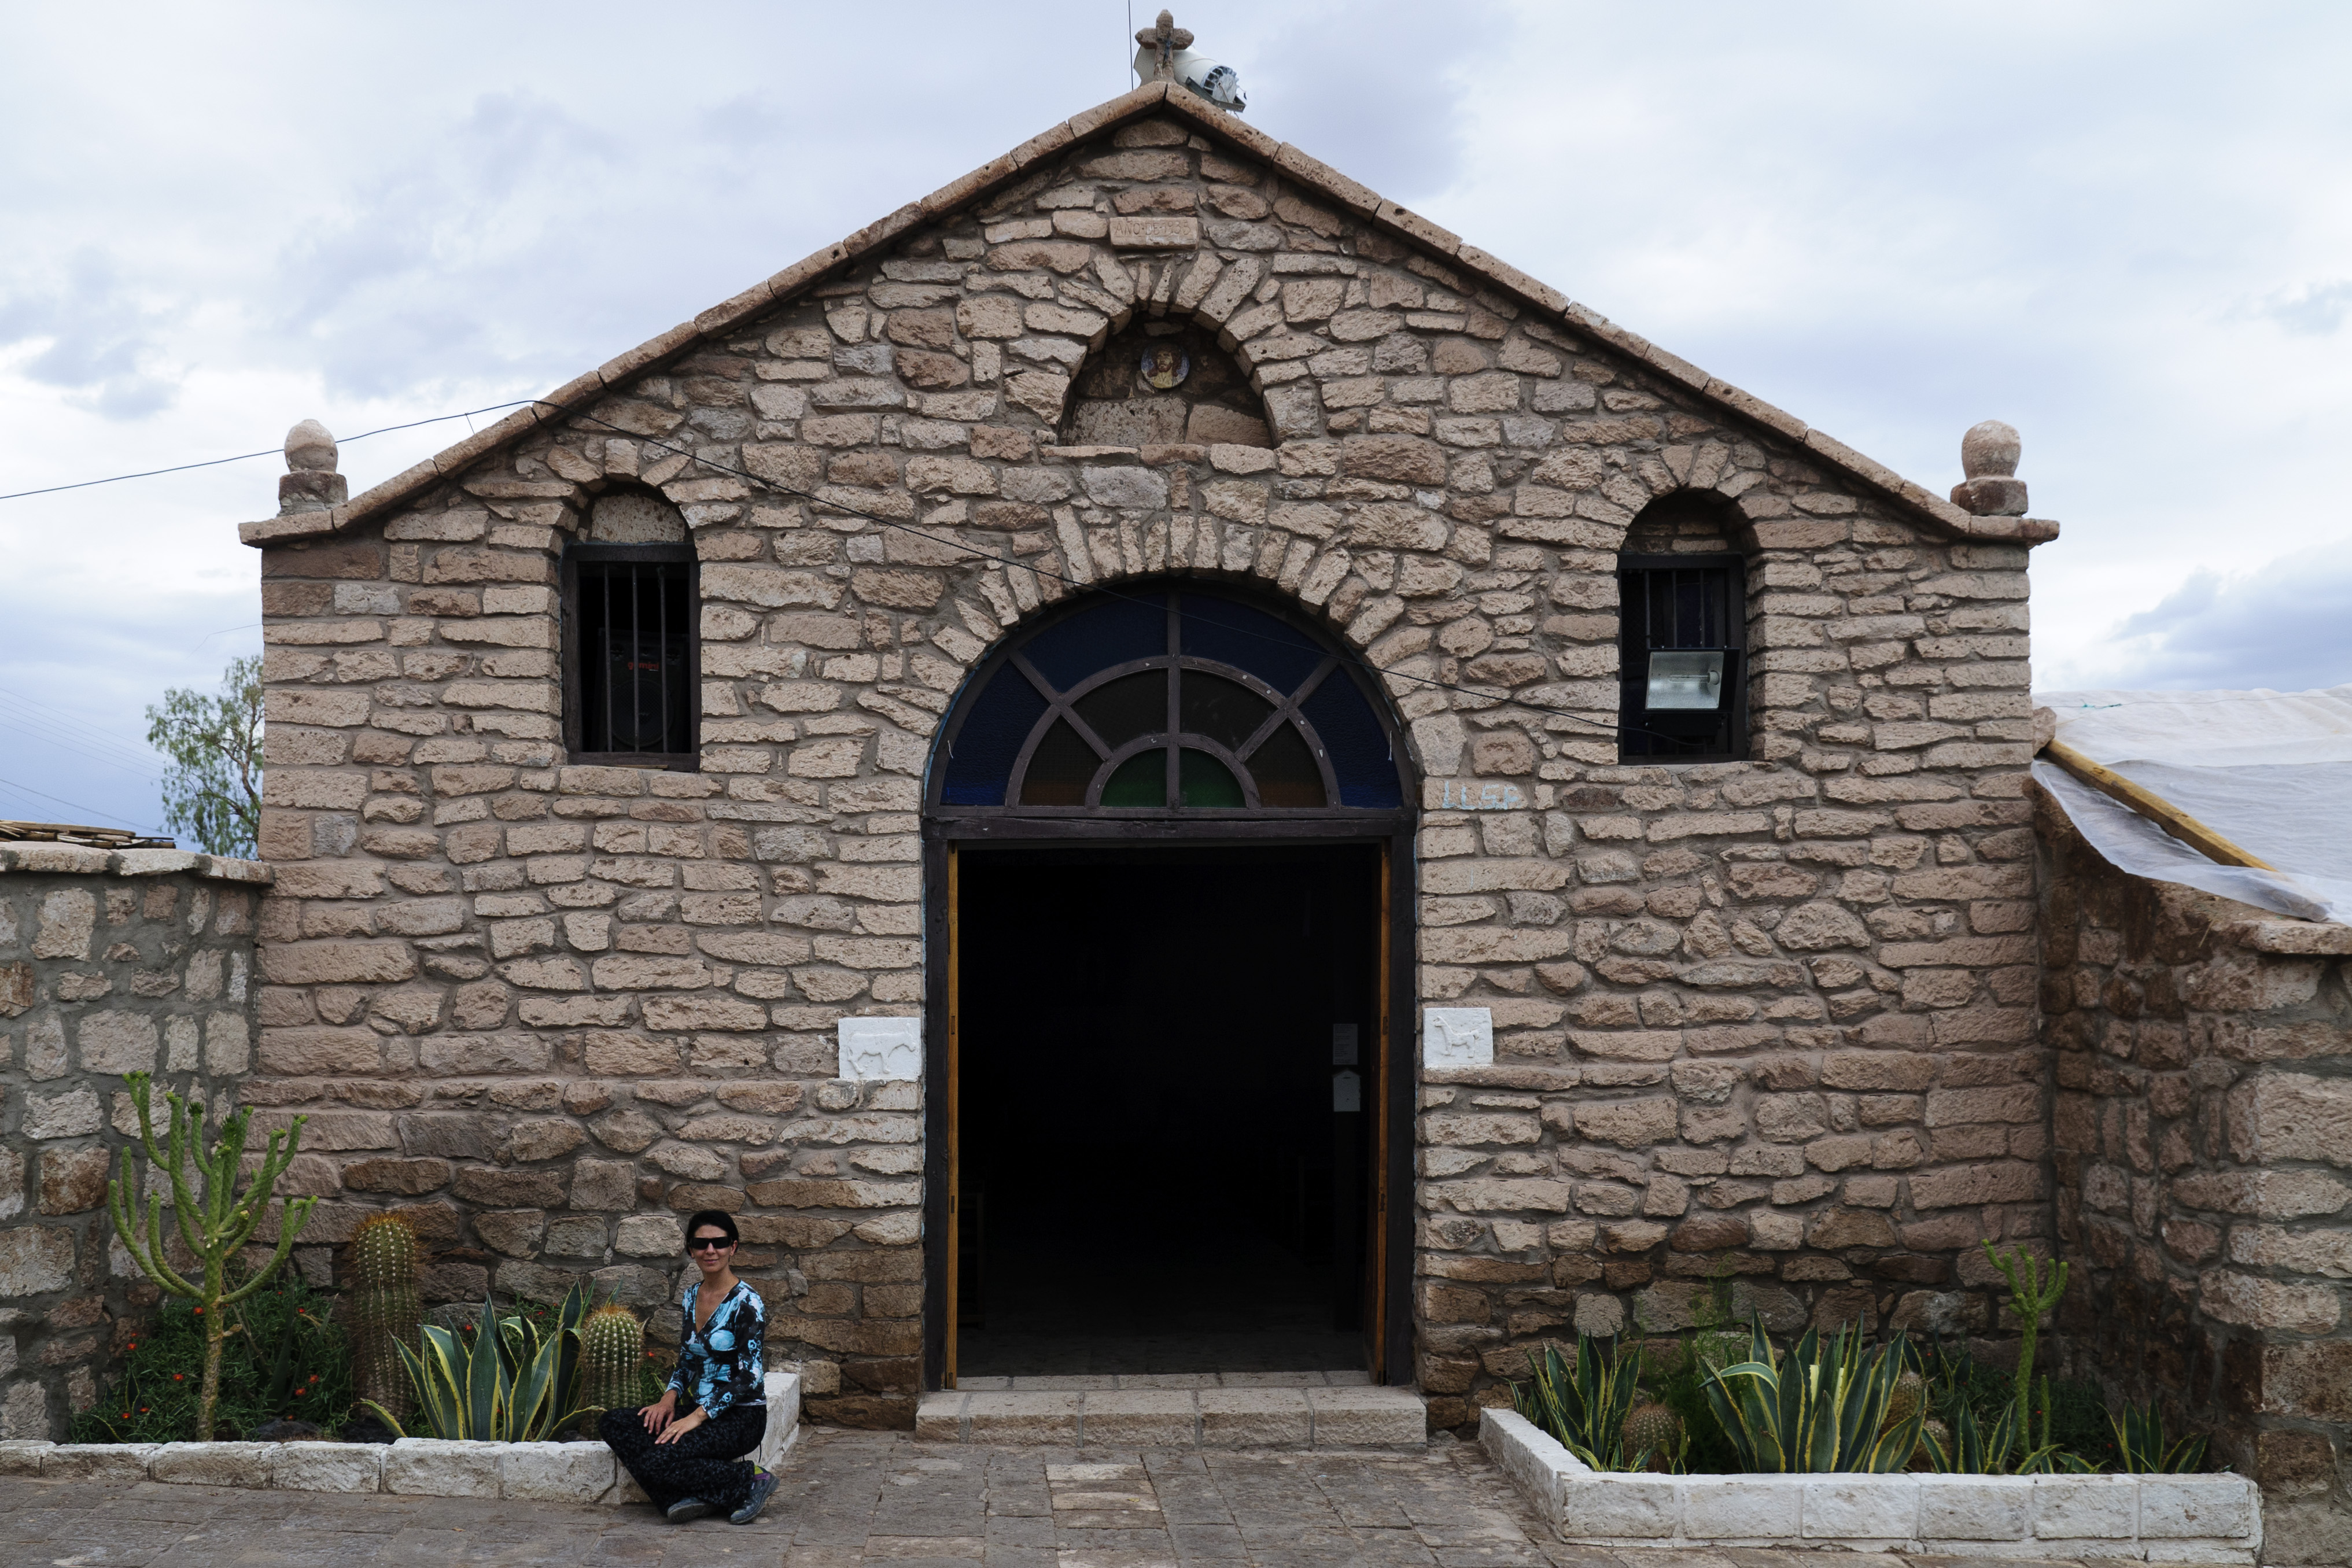
architecture, house, building, home, village, cottage, facade, church, chapel, nikon, place of worship, chile, monastery, estate, sanpedrodeatacama, d300, rural area, spanish missions in california